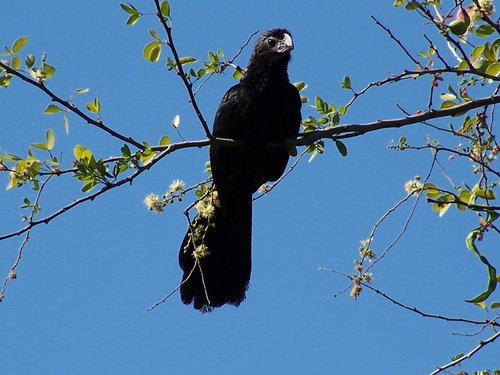
this dark predator has pure black plumage leading up to a shorter golden beak that is curved downwards in a talon like shape.
a larger sized bird that is mostly black with a large, short billa black bird overall with a short stubby beak and a large tail nearly as long and wide as the body.
this is a black bird with a long tail feather and a white beak.
this bird is a glossy black color, with large, long retrices, and a mid-sized black beak.
this particular bird has a black body and black bill and black eyes
this bird has black covering its body, a very long tail, and a short, curved, pointed bill.
this bird is all black and has a very short beak.
a large black bird with a large beak and a large black tailfeather.
this entirely black bird has long and wide rectrices relative to the size of its body.
Species: Groove Billed Ani